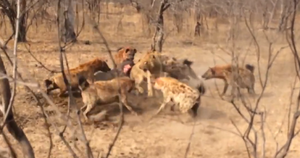
Le lion est une espèce de mammifères carnivores de la famille des félidés. La femelle du lion est la lionne, son petit est le lionceau. Le mâle adulte, aisément reconnaissable à son importante crinière, accuse une masse moyenne qui peut être variable selon les zones géographiques où il se trouve, allant de 180 kg pour les lions de Kruger à 230 kg pour les lions de Transvaal. Certains spécimens très rares peuvent dépasser exceptionnellement 250 kg. Un mâle adulte se nourrit de 7 kg de viande chaque jour contre 5 kg chez la femelle. Le lion est un animal grégaire, c'est-à-dire qu'il vit en larges groupes familiaux, contrairement aux autres félins. Son espérance de vie, à l'état sauvage, est comprise entre 7 et 12 ans pour le mâle et 14 à 20 ans pour la femelle, mais il dépasse fréquemment les 30 ans en captivité.